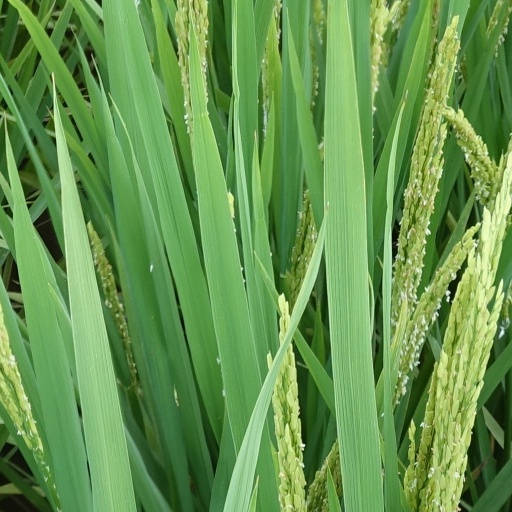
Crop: rice